Alvis TF 21

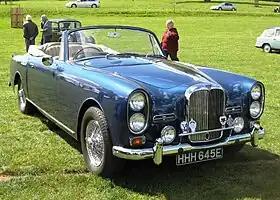
Drophead coupé

The Alvis Three Litre Series IV, also known as TF21, an updated version of the 1963 TE21, was the last car produced by Alvis Cars. Having been announced at the Geneva Motor Show in March 1966 it remained in production until 1967.